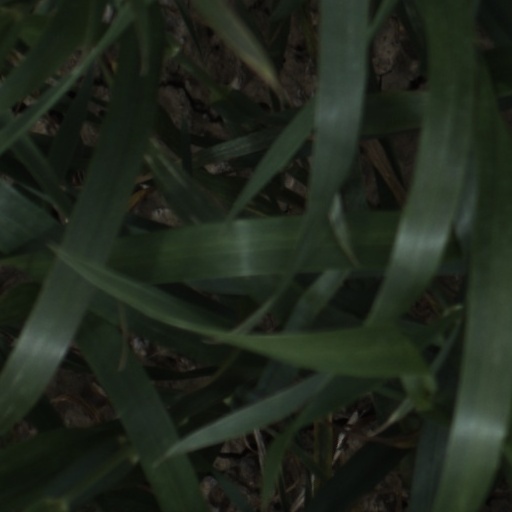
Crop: wheat